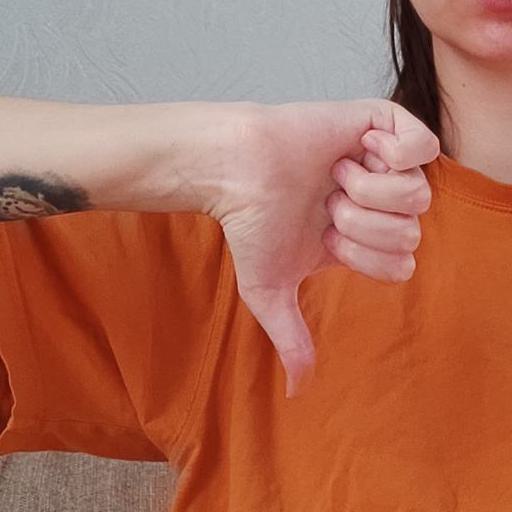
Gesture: dislike